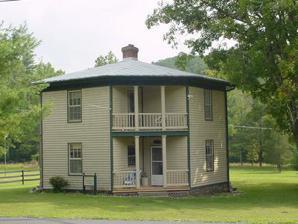
Building: Brill Octagon House
Country: United States of America
Year built: 1890
Historic house in West Virginia, United States United States historic place The Brill Octagon House U.S. National Register of Historic Places Brill Octagon House Show map of Eastern Panhandle of West Virginia Brill Octagon House Show map of West Virginia Brill Octagon House Show map of the United States Location Capon Springs and McIlwee Rds., Capon Springs, West Virginia Coordinates 39°8′16″N 78°29′27″W / 39.13778°N 78.49083°W / 39.13778; -78.49083 Area 1.7 acres (0.69 ha) Built 1890 ( 1890 ) Architectural style Octagon NRHP reference No. 16000313 Added to NRHP May 31, 2016 The Brill Octagon House is a historic octagon house at Capon Springs and McIlwee Roads in Capon Springs, West Virginia .  It is a two-story wood-frame structure, that is actually cruciform in shape, but is given an octagonal appearance by the presence of two-story triangular porches that join the corners of the cross.  The house was built about 1890 by one of a father-son pair, both named Elias Brill.  The elder Brill, a more likely candidate as its builder, was a farm laborer, and was according to family lore guided in the building's design by an architect who was a summer guest at the Capon Springs Resort.  The design is apparently a throwback to the briefly popular octagon house movement led by Orson Squire Fowler in the 1850s. The house was listed on the National Register of Historic Places in 2016. See also Wikimedia Commons has media related to Octagon House (Capon Springs, West Virginia) . List of octagon houses List of historic sites in Hampshire County, West Virginia National Register of Historic Places listings in Hampshire County, West Virginia References